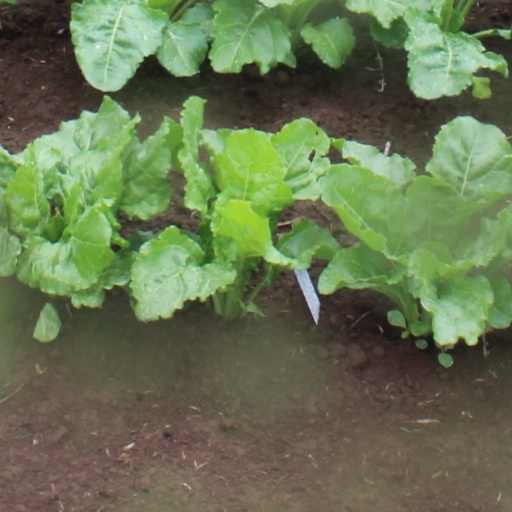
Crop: sugar beet